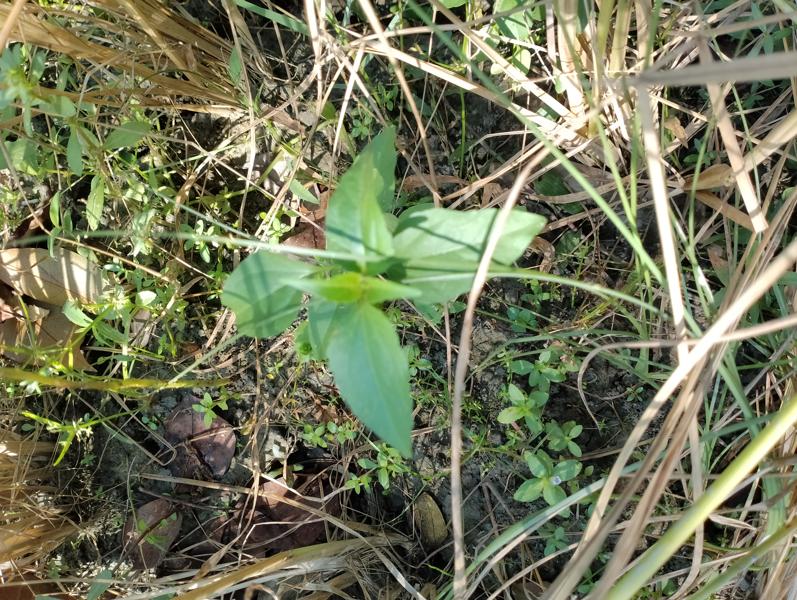
Weed species: Synedrella nodiflora